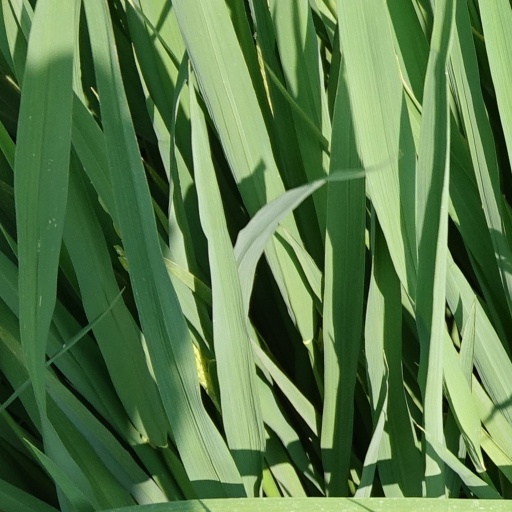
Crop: rice